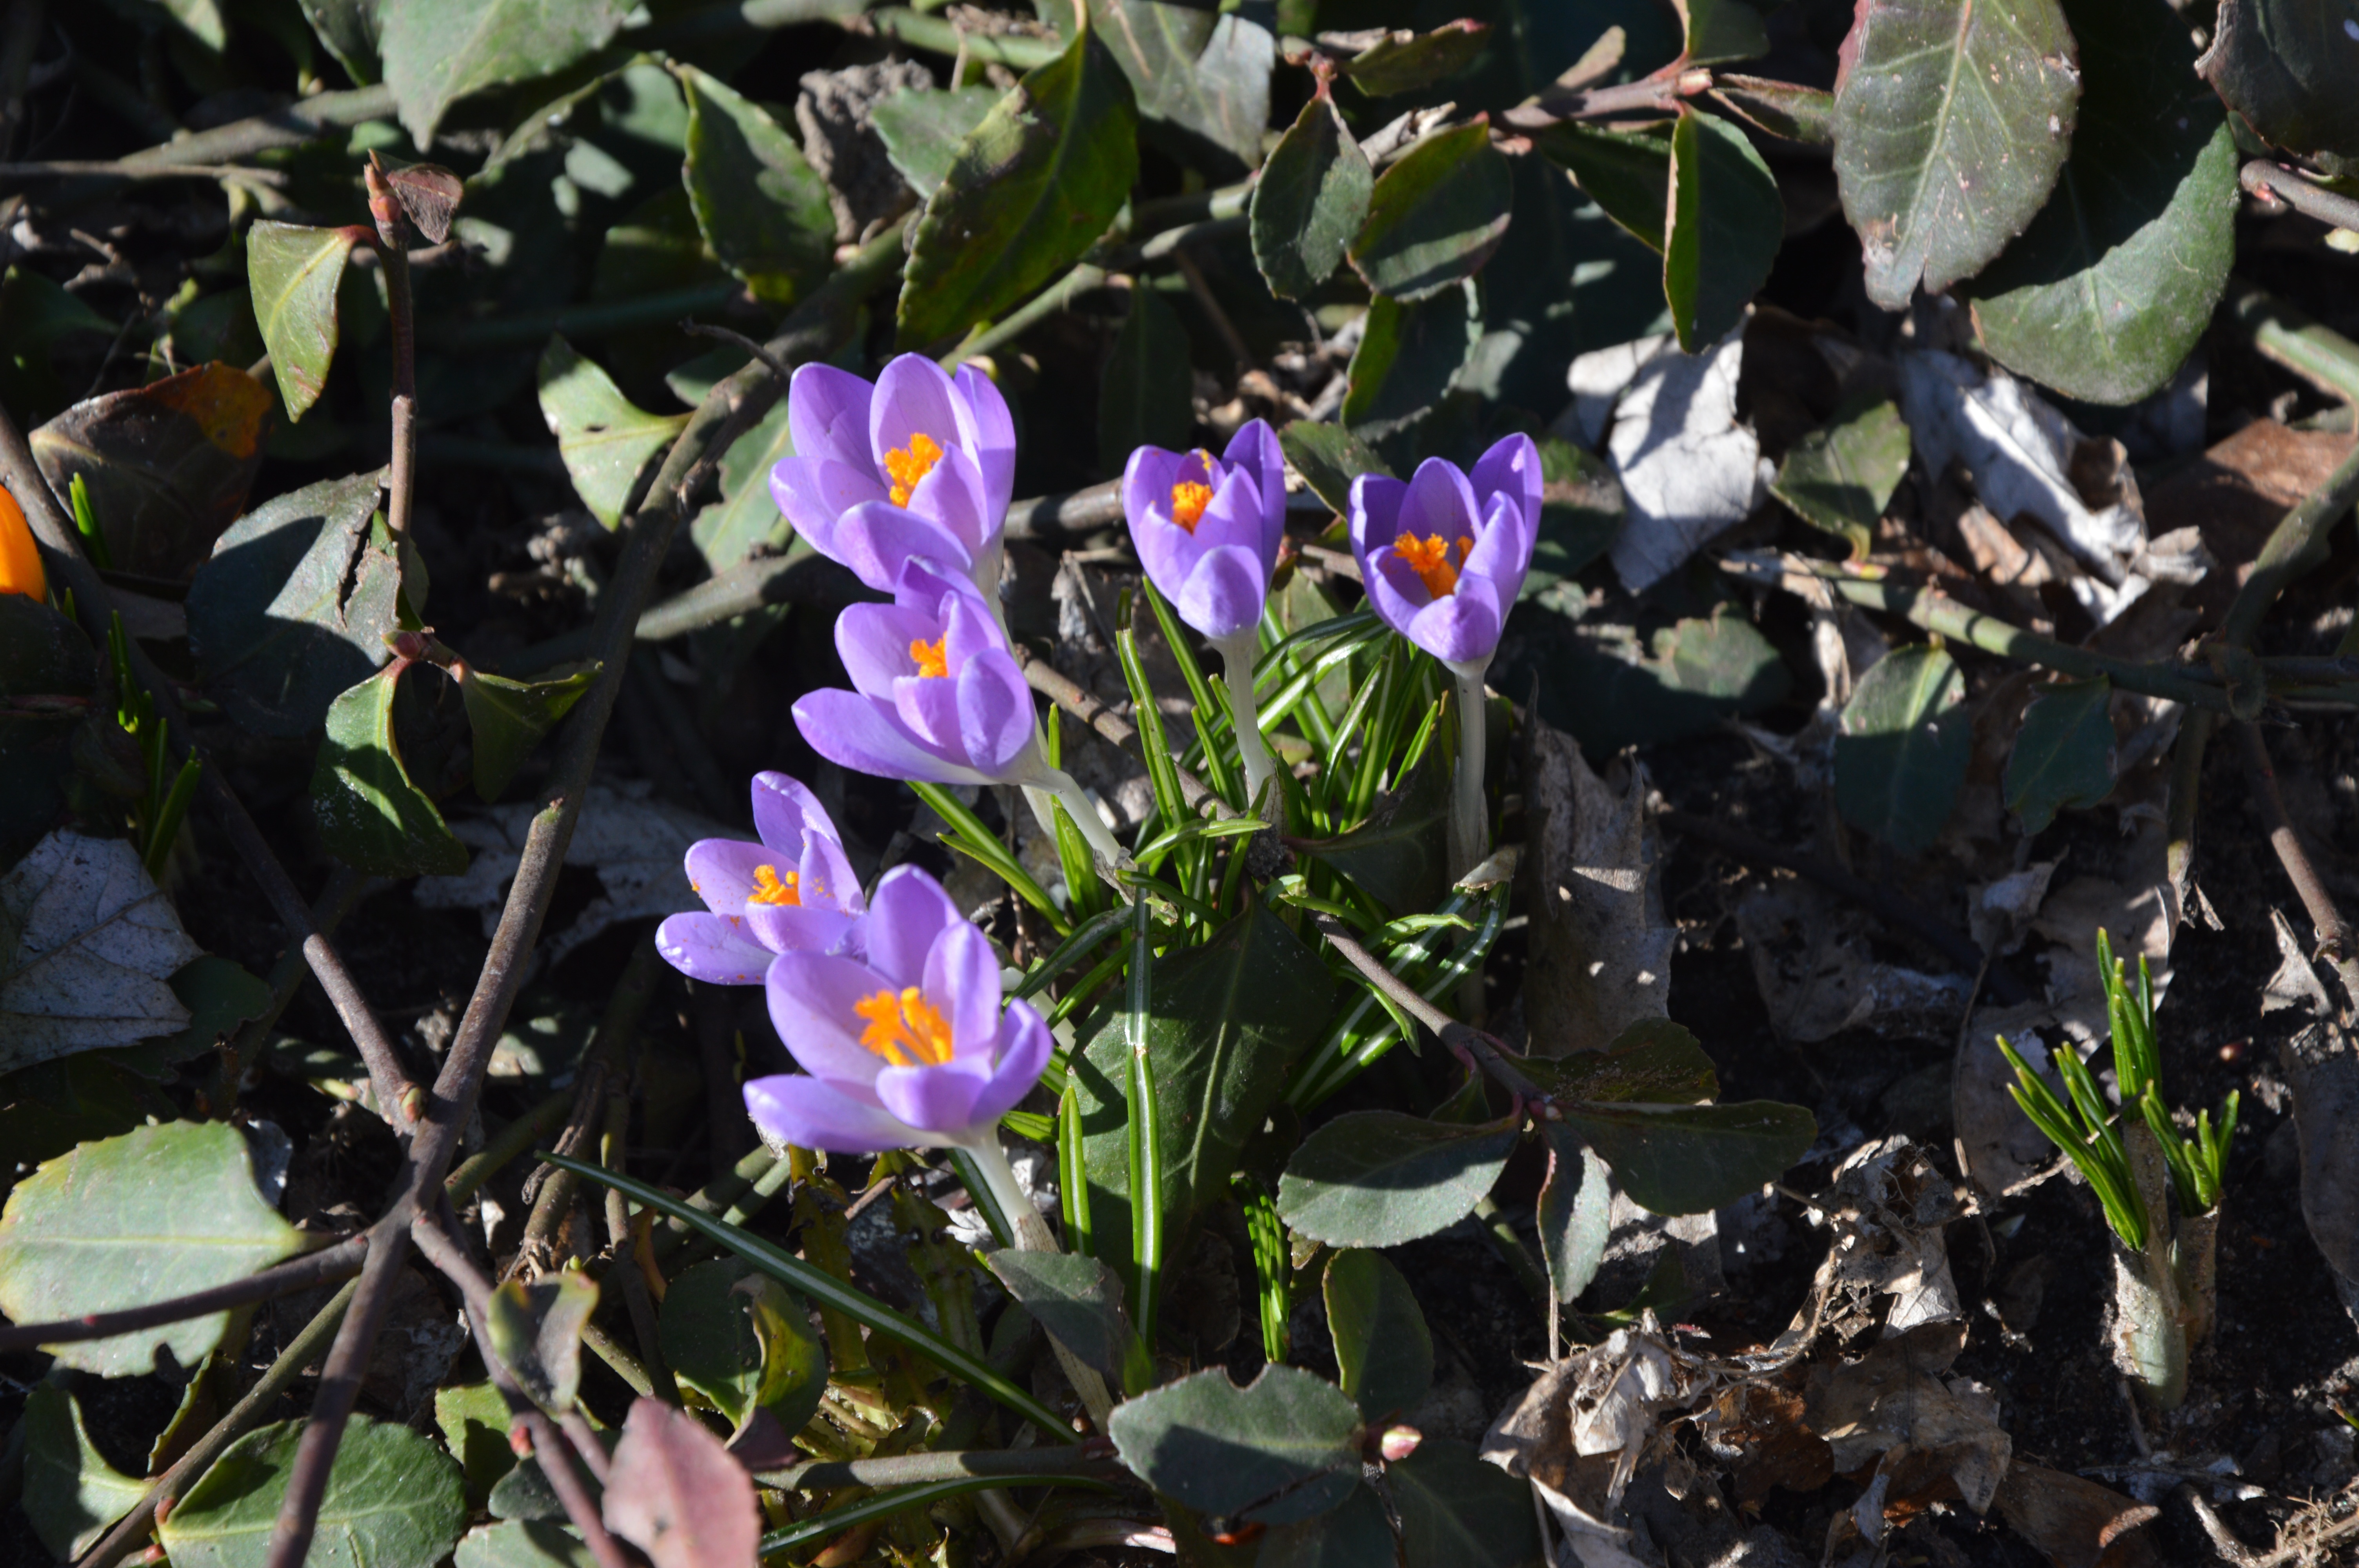
nature, plant, flower, spring, botany, flora, wildflower, flowers, violet, crocus, blooms, viola, pansy, flowering plant, annual plant, land plant, violet family